2022 NASCAR Whelen Euro Series

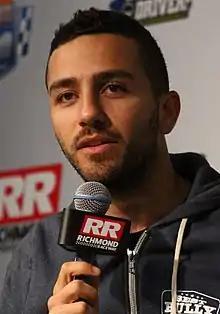
Alon Day won his record breaking fourth NASCAR Whelen Euro Series title in 2022.

The 2022 NASCAR Whelen Euro Series was the fourteenth Racecar Euro Series season, and the tenth under the NASCAR Whelen Euro Series branding. The season began on 14 May with the NASCAR GP Spain at Circuit Ricardo Tormo and ended on 30 October with the EuroNASCAR Finals at Automotodrom Grobnik.